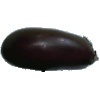
Label: eggplant